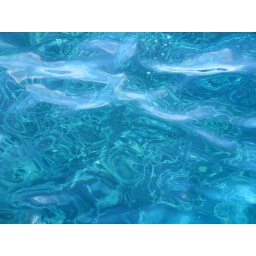
Crystal clear water of the Great Barrier Reef near Cairns Australia